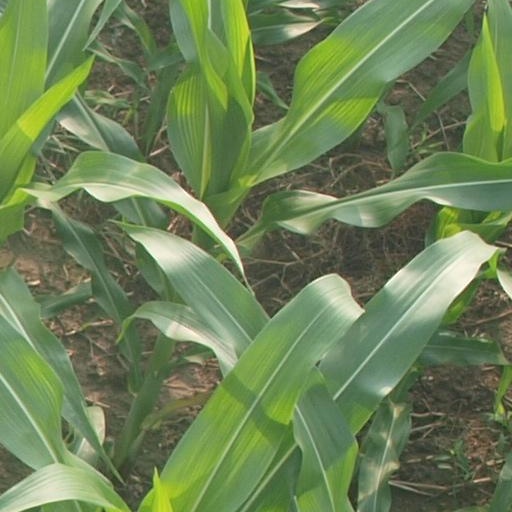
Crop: maize; corn